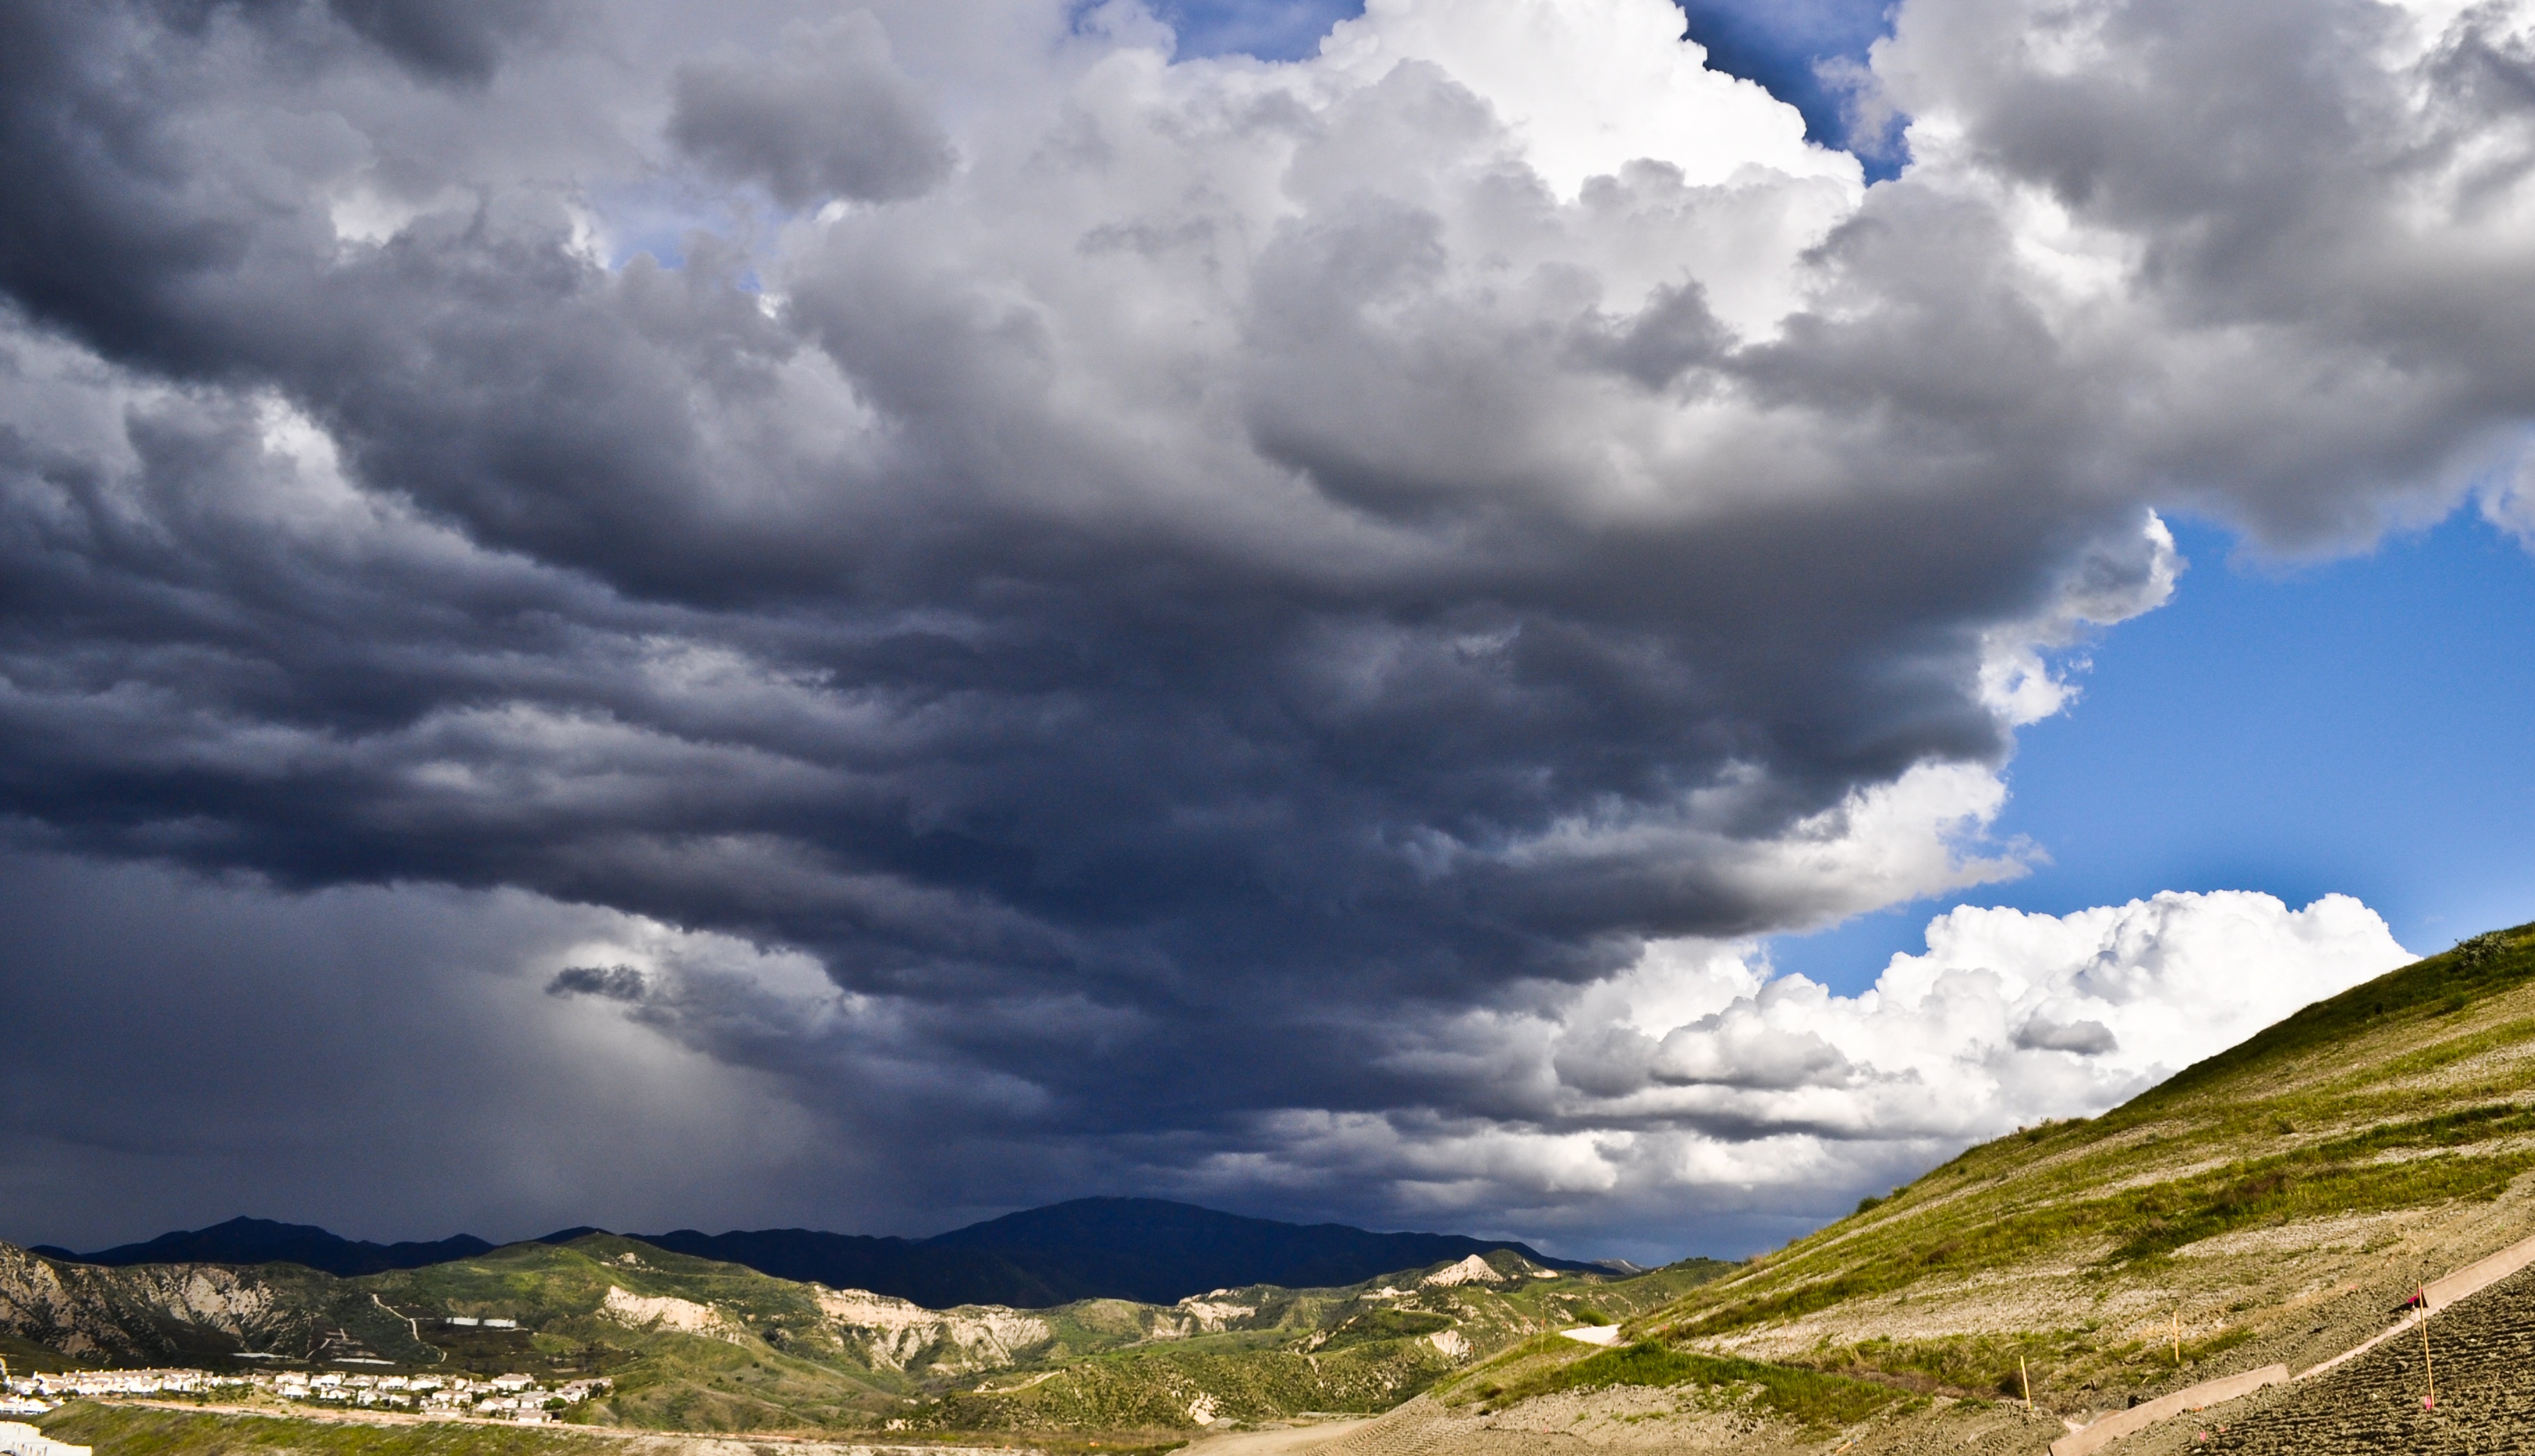
landscape, nature, horizon, mountain, cloud, sky, meadow, mountain range, weather, america, cumulus, california, plain, hills, clouds, fields, mountains, grassland, plateau, horizontal, acton, meteorological phenomenon, mountainous landforms